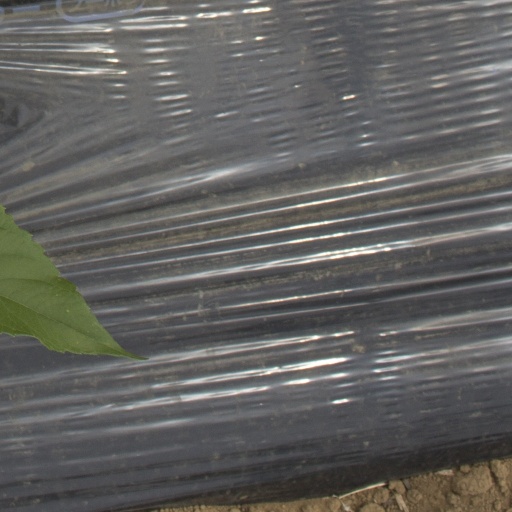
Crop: Jerusalem artichoke